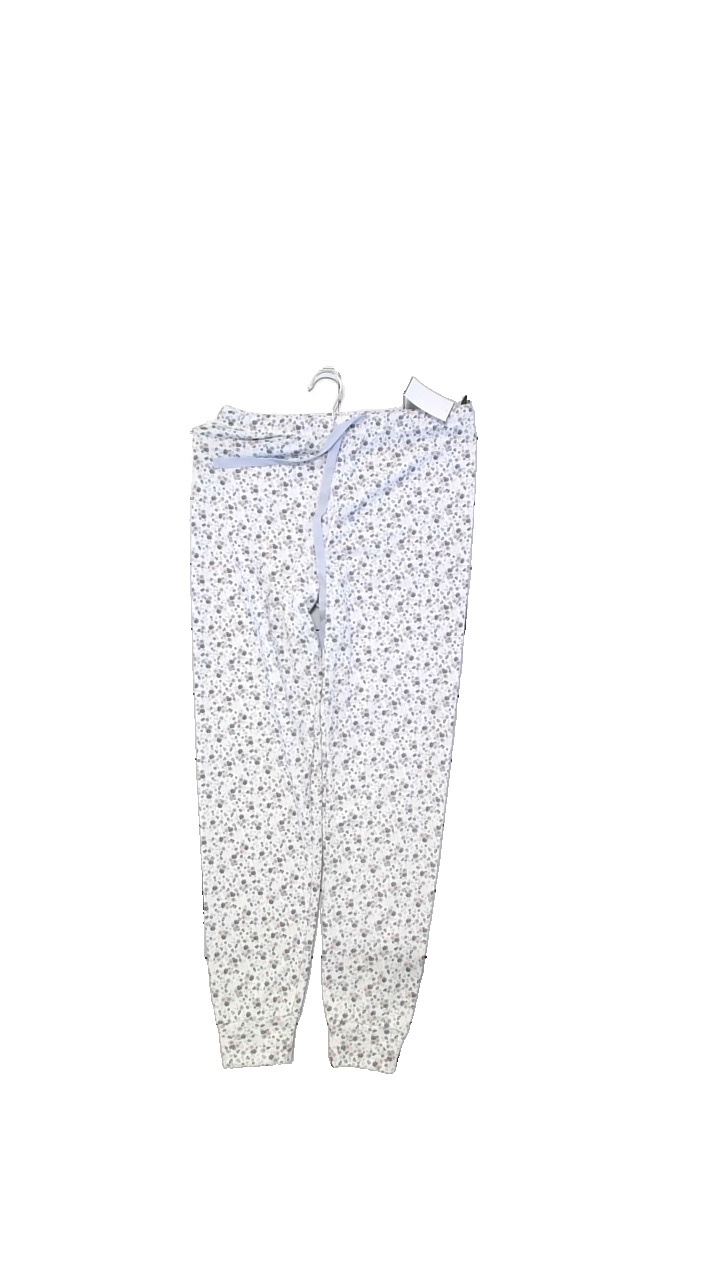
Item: Pajamas (Ladies)
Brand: Missing
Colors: Multicolor, White, Pink
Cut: Regular
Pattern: Floral print
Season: All
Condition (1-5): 4
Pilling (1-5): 4
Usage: Reuse
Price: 50-100